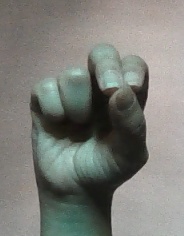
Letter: gaaf